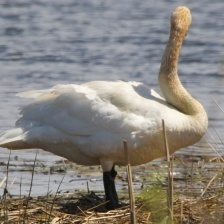
Species: TRUMPTER SWAN
Scientific name: CYGNUS BUCCINATOR
ImageNet parent category: black_swan